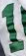
Number: 1